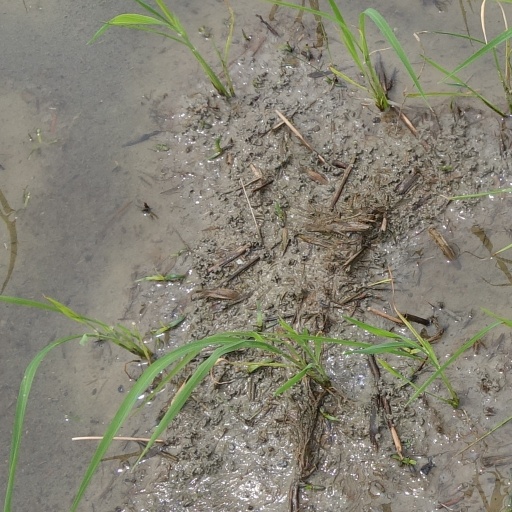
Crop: rice